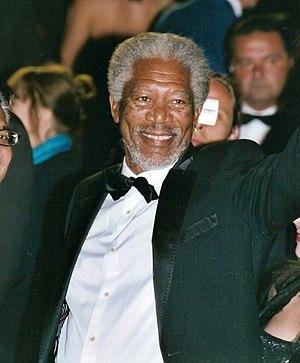
Morgan Freeman est un acteur, réalisateur et producteur de cinéma américain, né le 1ᵉʳ juin 1937 à Memphis.